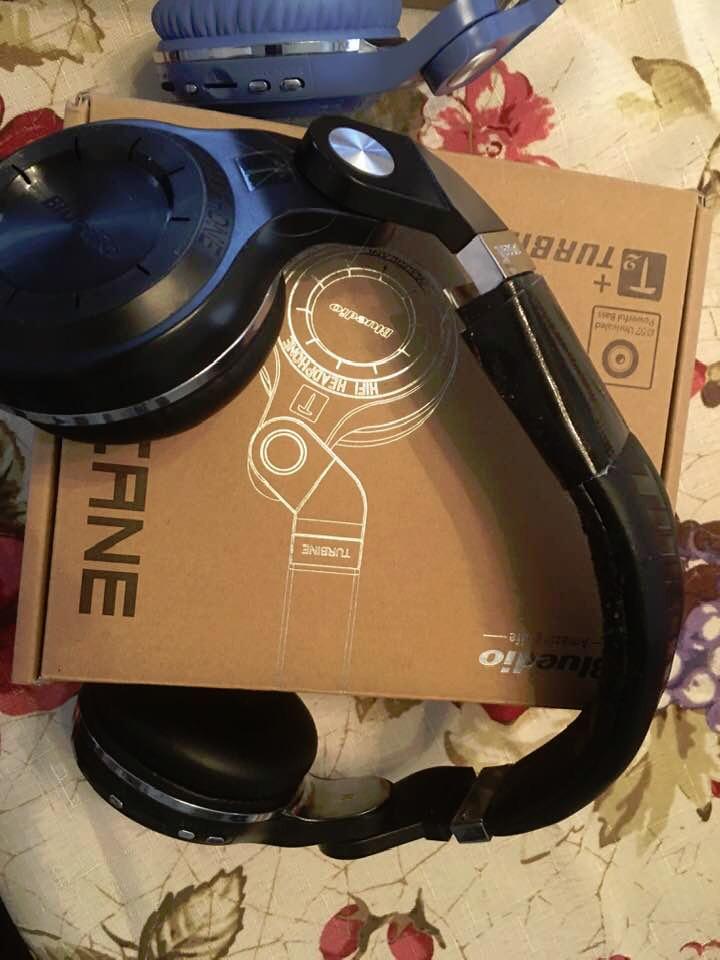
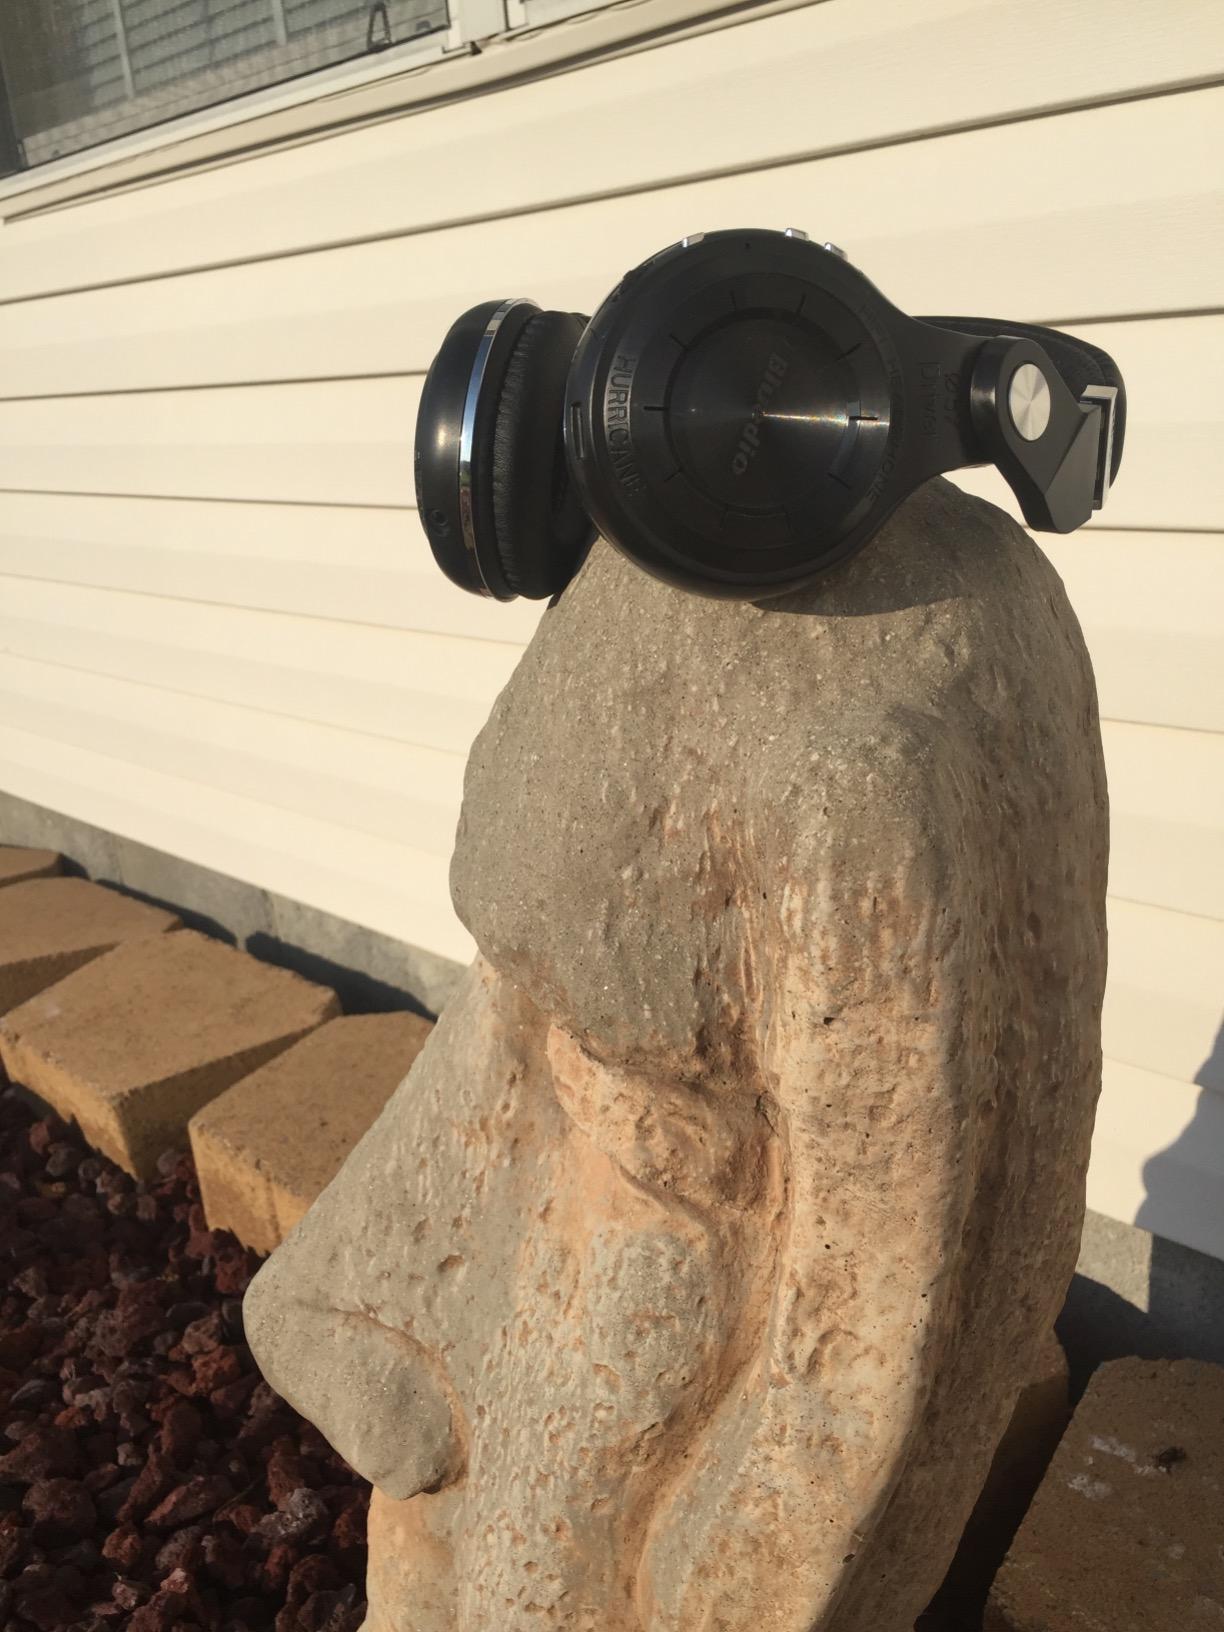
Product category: headphones
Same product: yes